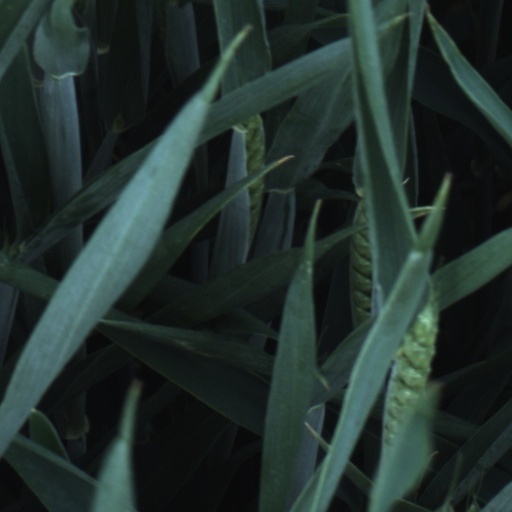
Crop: wheat